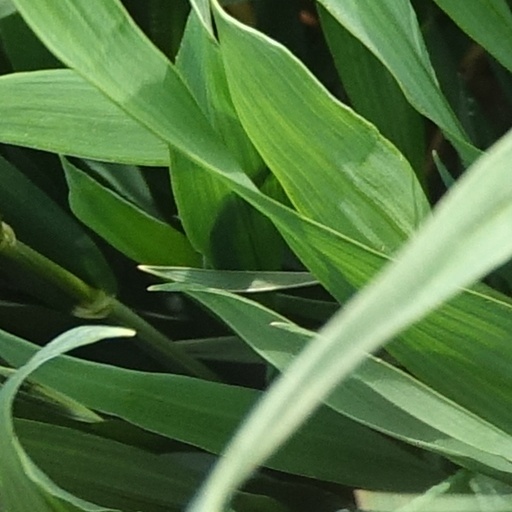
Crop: wheat